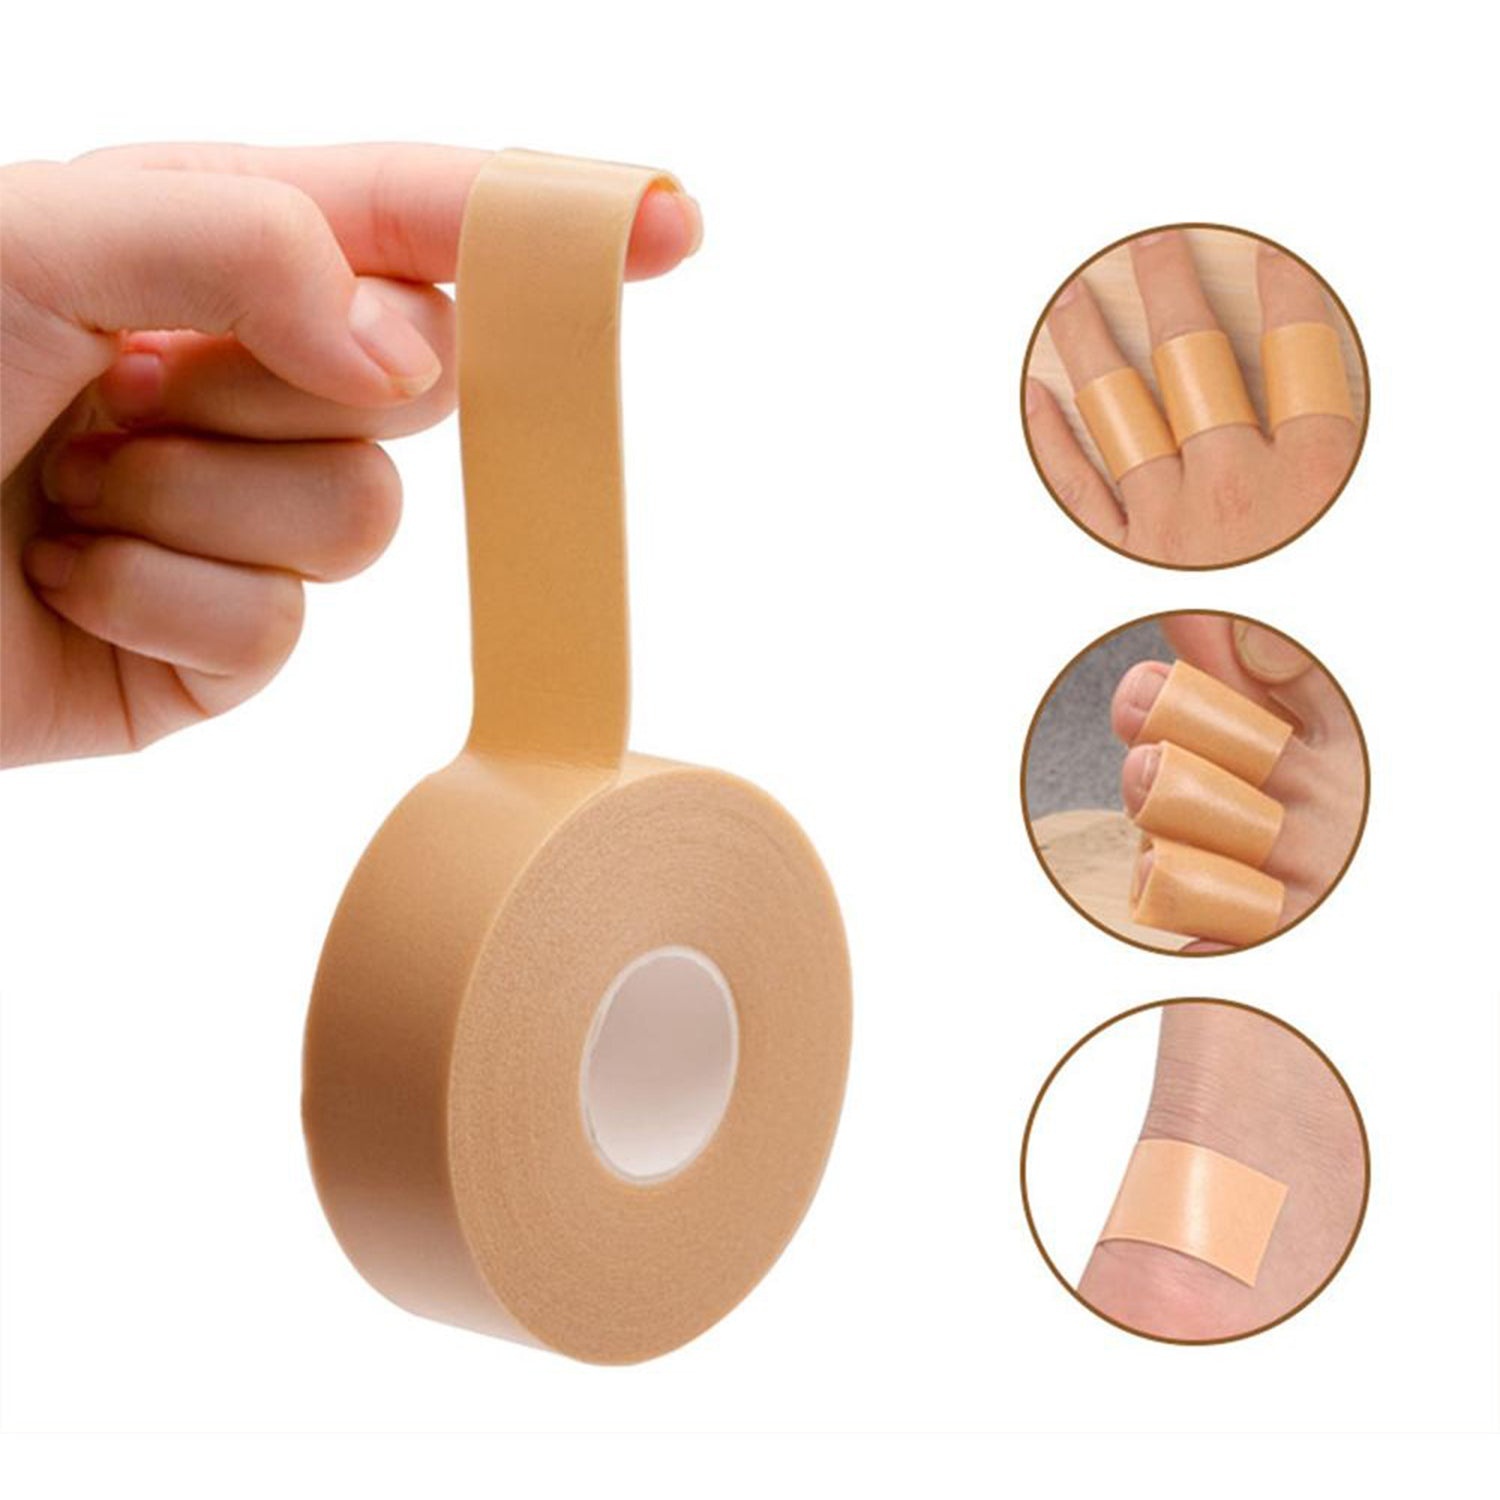
Anti-Wear Foam Heel Sticker – Waterproof Blister Plaster & Foot Care Pad
Brand: GEETISHA ONLINE SHOP
6224 Anti-Wear Foam Cotton Heel Sticker Tape Patch Blister Plaster Waterproof First Aid Blister Pedicure Foot Care Insole Description :- Brand new and high quality Use it anywhere easily being rubbed and painful, such as heel, ankle, finger, toe, sole, and so on Help prevent the rubbing pain, blister, red and swollen. Waterproof design, preventing dirt from entering and better protecting the skin. High elasticity, soft and comfortable, not tight or rigid Superb breathability optimizes the wear comfort a lot. Easy to apply and tear off, no residue left. Specification: Item Name: Heel Sticker Material: High-Quality Protect from blisters, calluses, and irritation caused walking or outdoor activity. Moleskin blister. Simple to use, no discomfort and can be wearing. Heel Care Stickers. An feet care heel for men, women, kids, or people who need care for their feet. Foot blister patches. Relief pain, prevents toe or fingers from pressure. Heel cushion. Fits fingers or toes and can be cut or trimmed easily. Heel protection bandage. Physical Packing Dimension :- Volu. Weight (Gm) :- 70 Product Weight (Gm) :- 20 Ship Weight (Gm) :- 70 Length (Cm) :- 10 Breadth (Cm) :- 10 Height (Cm) :- 3
Category: Health & Beauty > Personal Care > Foot Care > Insoles & Inserts > Metatarsal Cushions